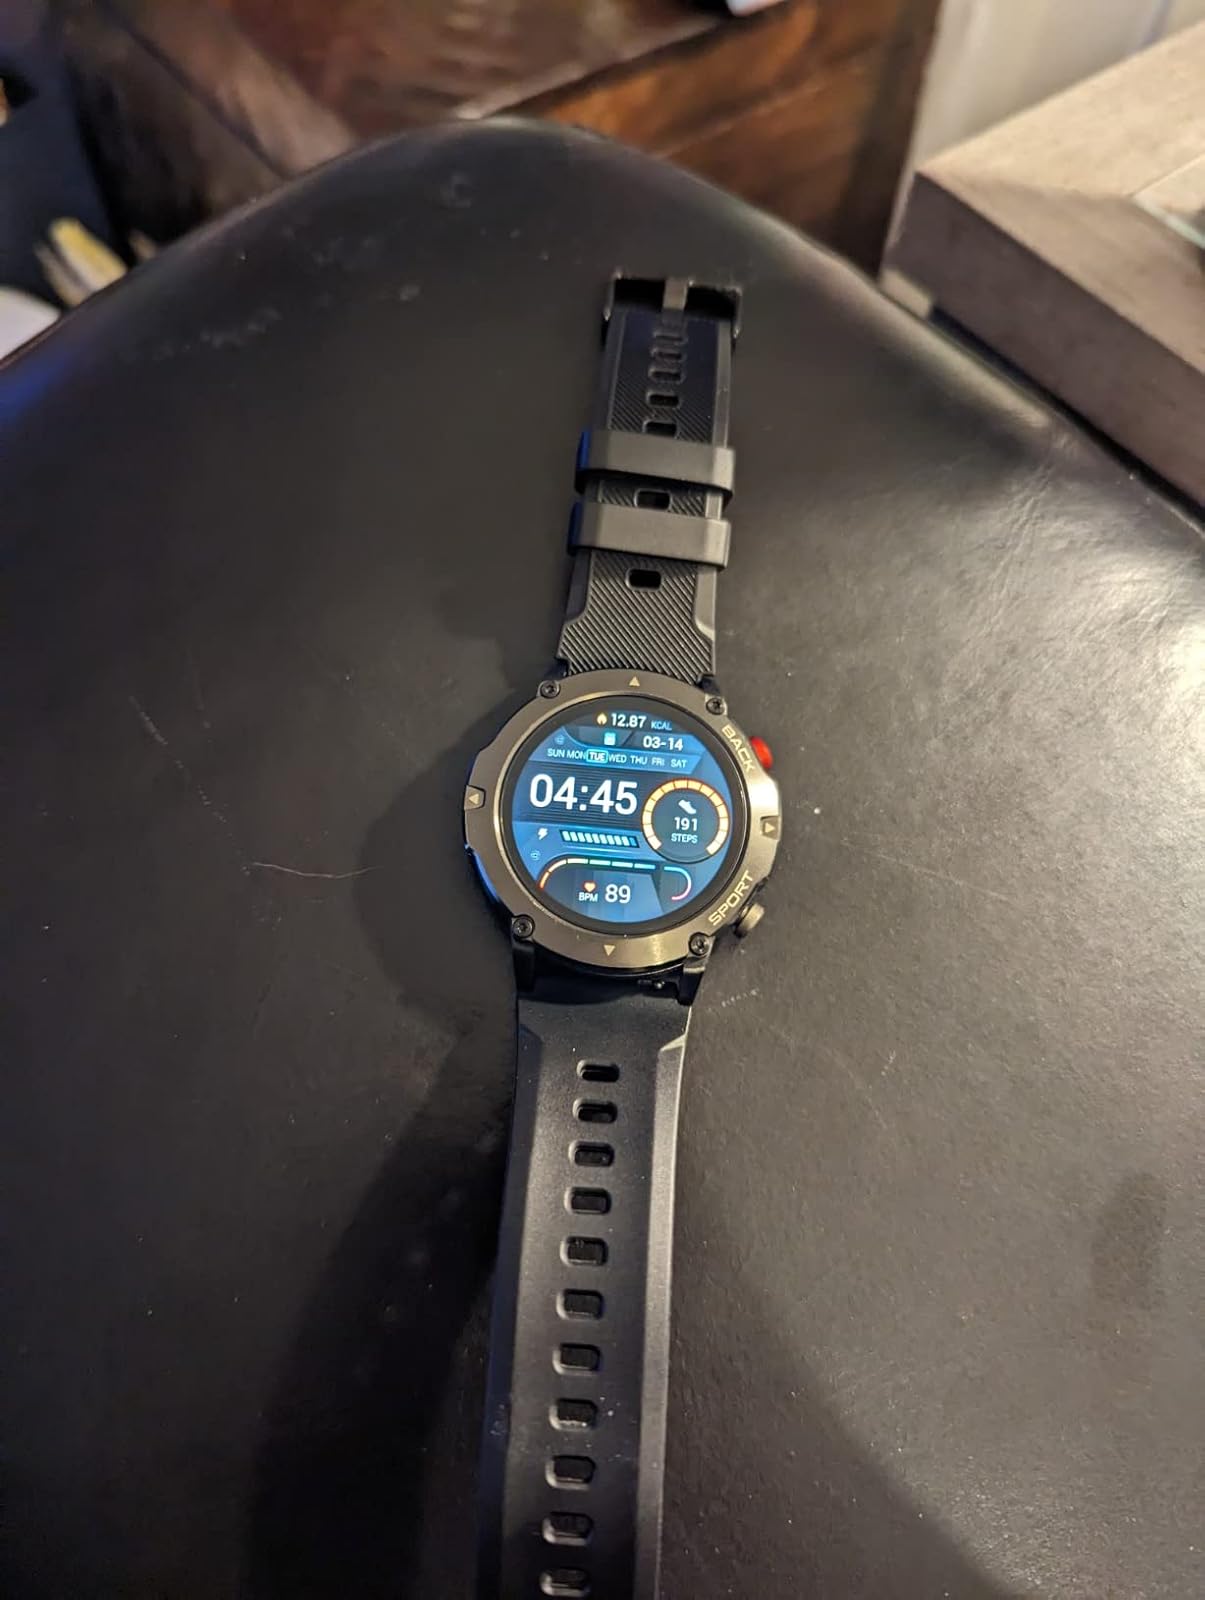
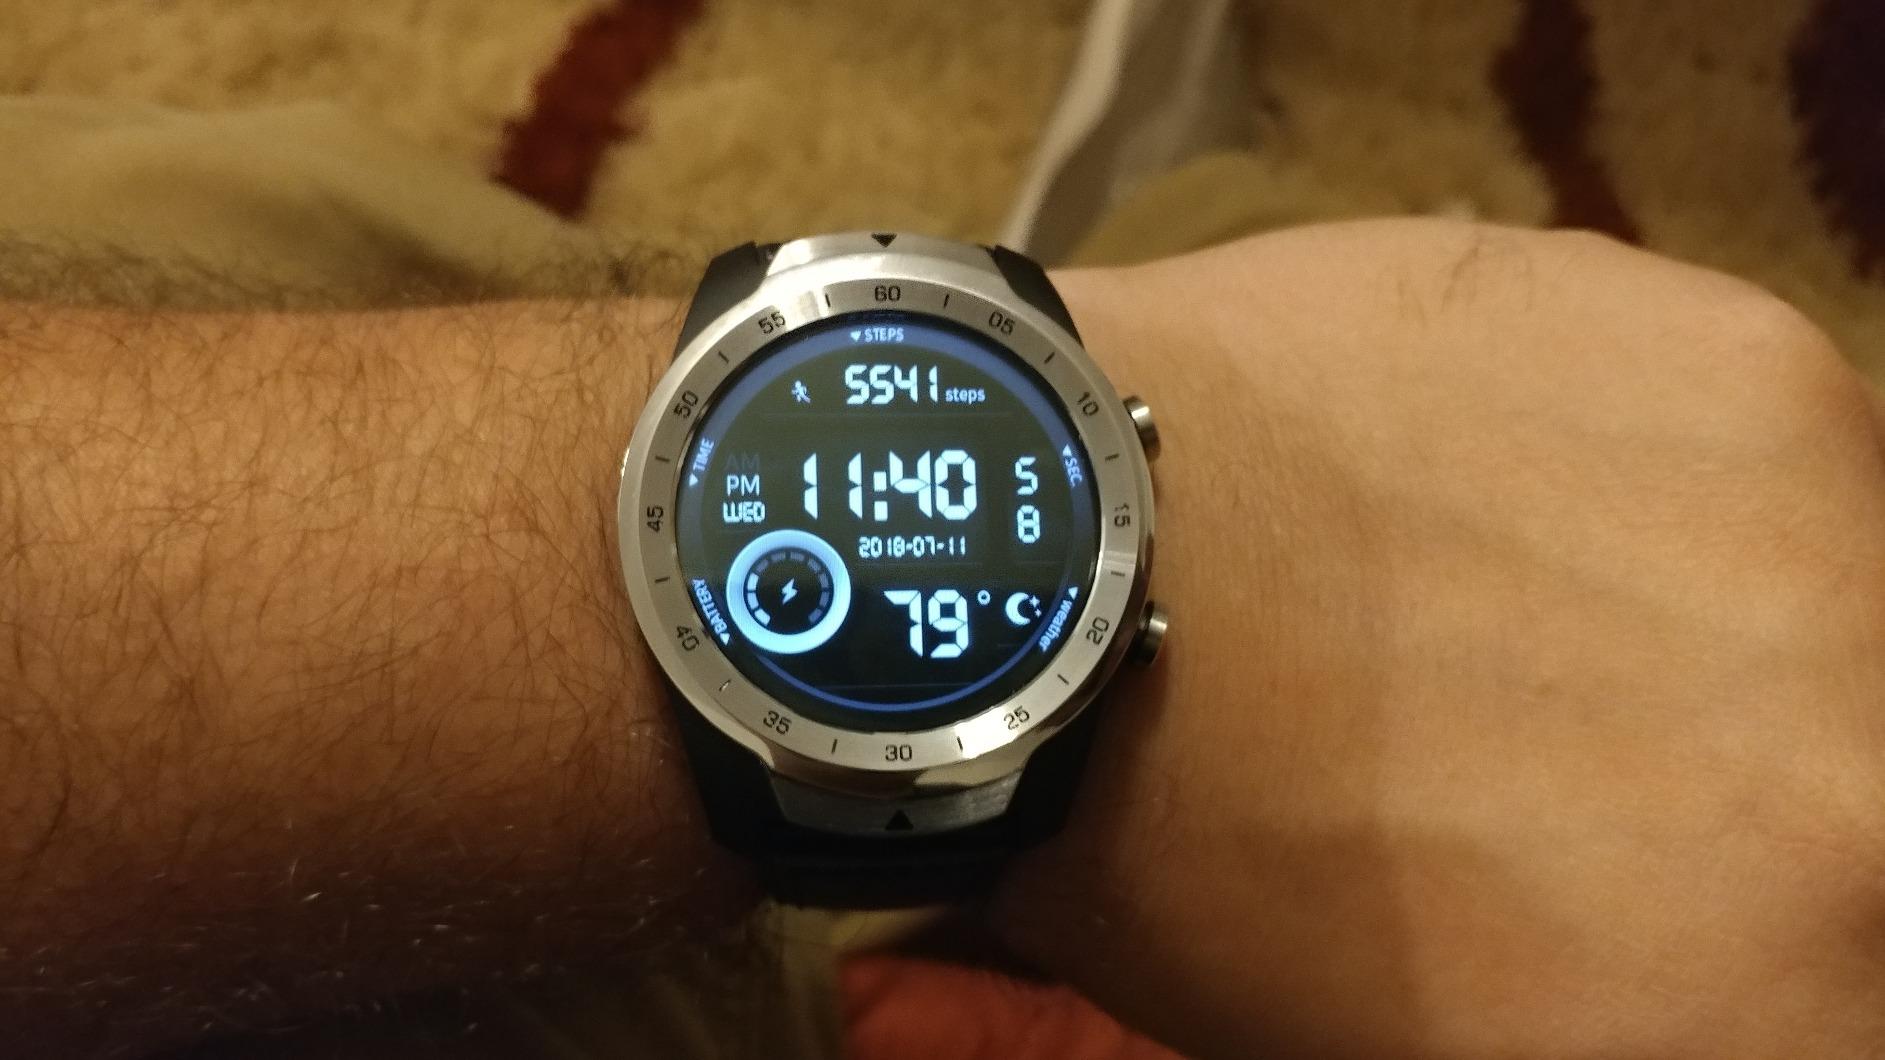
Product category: smartwatch
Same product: no